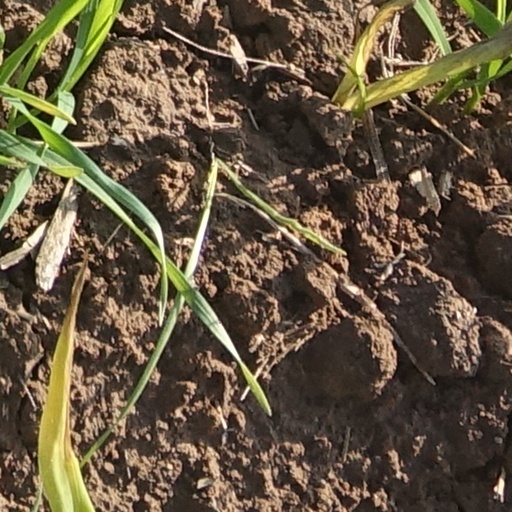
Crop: wheat